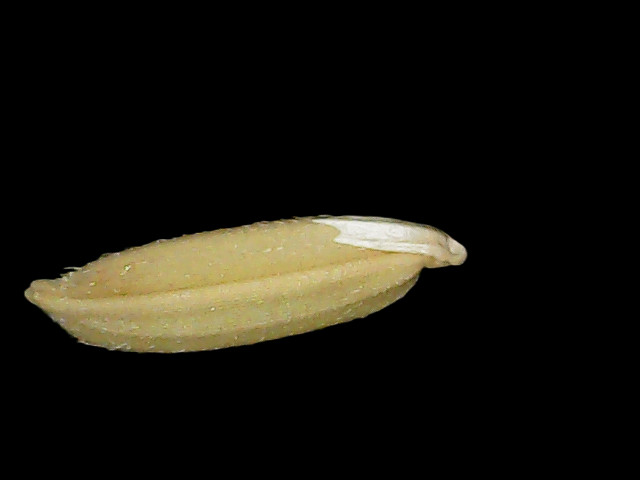
Rice variety: Br23